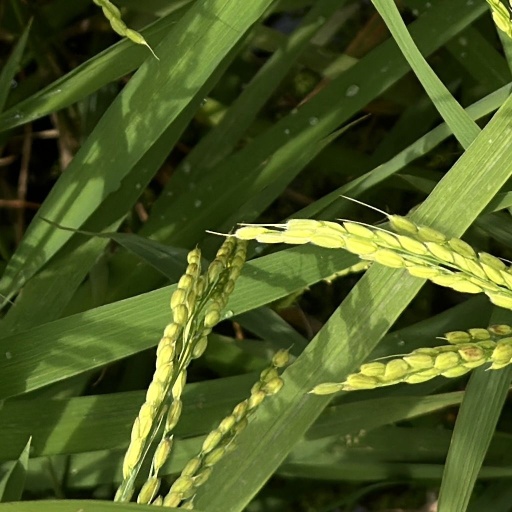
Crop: rice